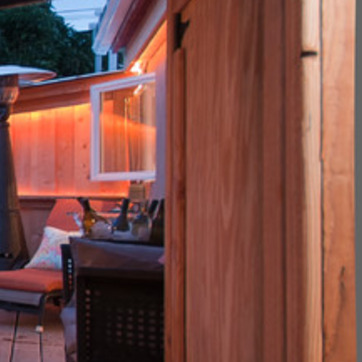
Material: wood